Lzzy Hale

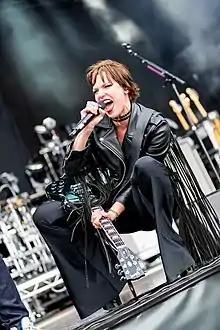
Hale performing at Rock am Ring and Rock im Park in Nuremberg, Germany, in June 2019

As a musical artist Hale has collaborated with a number of other notable bands and artists, including Dada Life, Dream Theater, New Years Day, Mark Morton, In This Moment, the Hu, Cory Marks, Evanescence, Apocalyptica, Dee Snider, Slothrust, Avatar, Lindsey Stirling, Daughtry, Trans-Siberian Orchestra, Nita Strauss, GWAR, The Native Howl, and Rascal Flatts.